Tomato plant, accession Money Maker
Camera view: tilt-top (135 deg); turntable rotation: 30 degrees
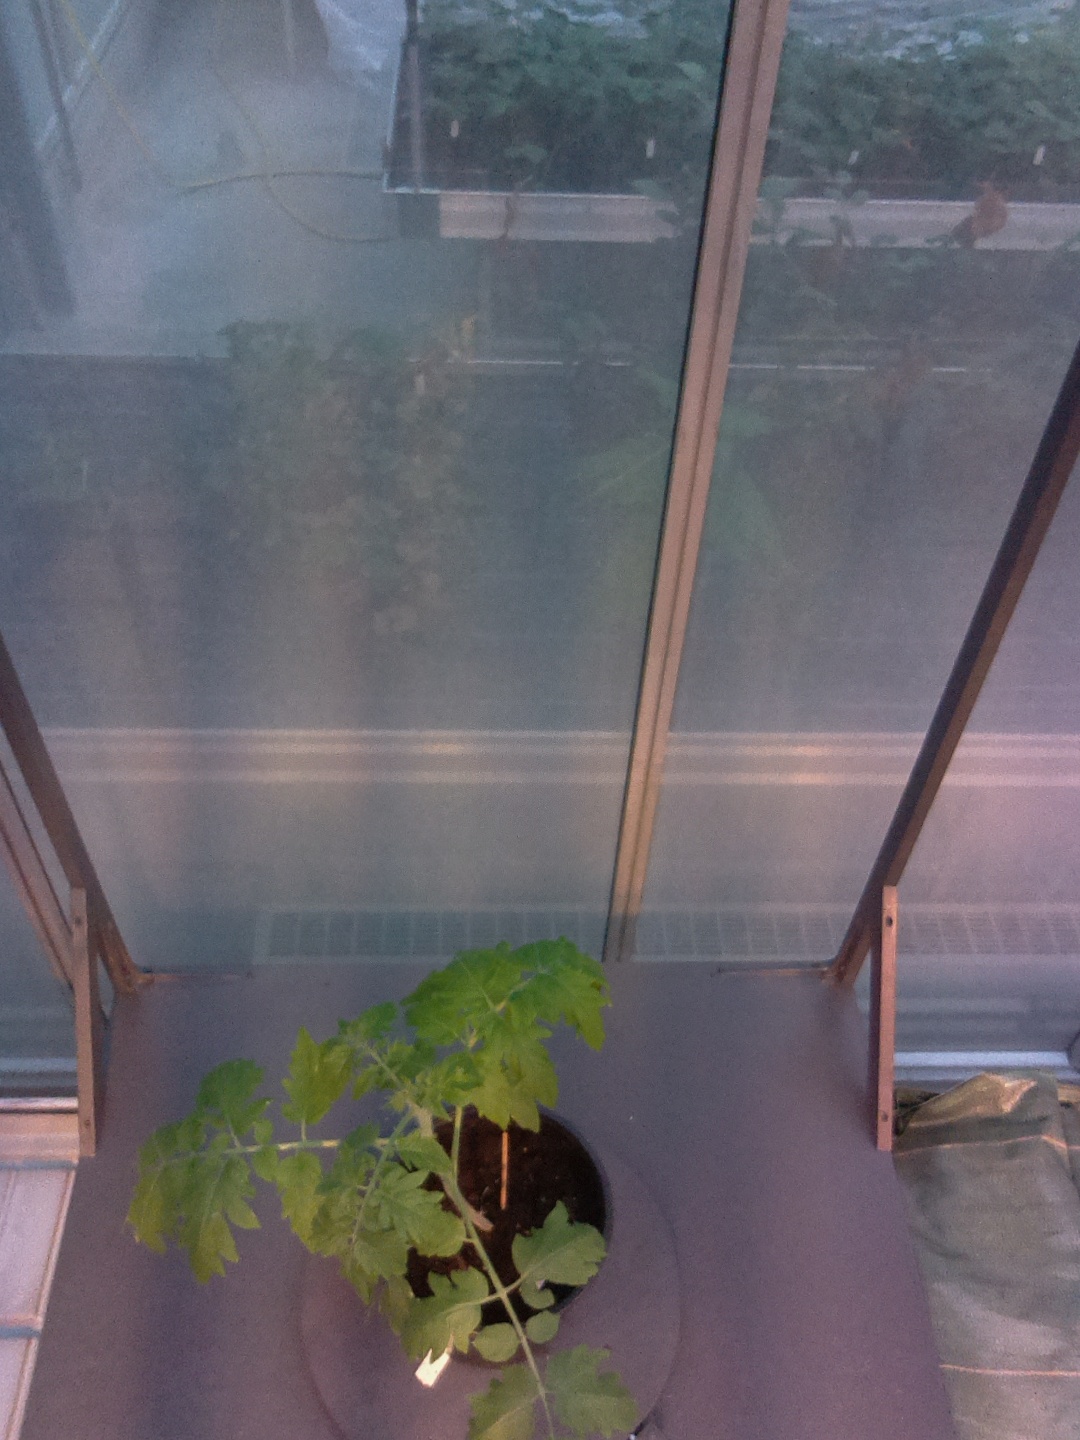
BBCH growth stage 14: 8 of true leaves visible